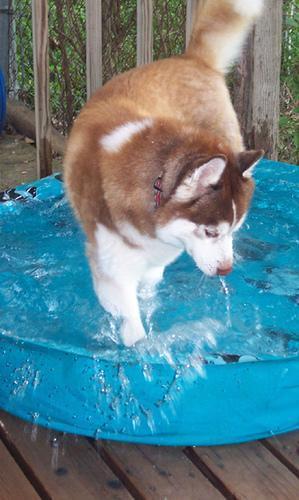
Siberian_husky